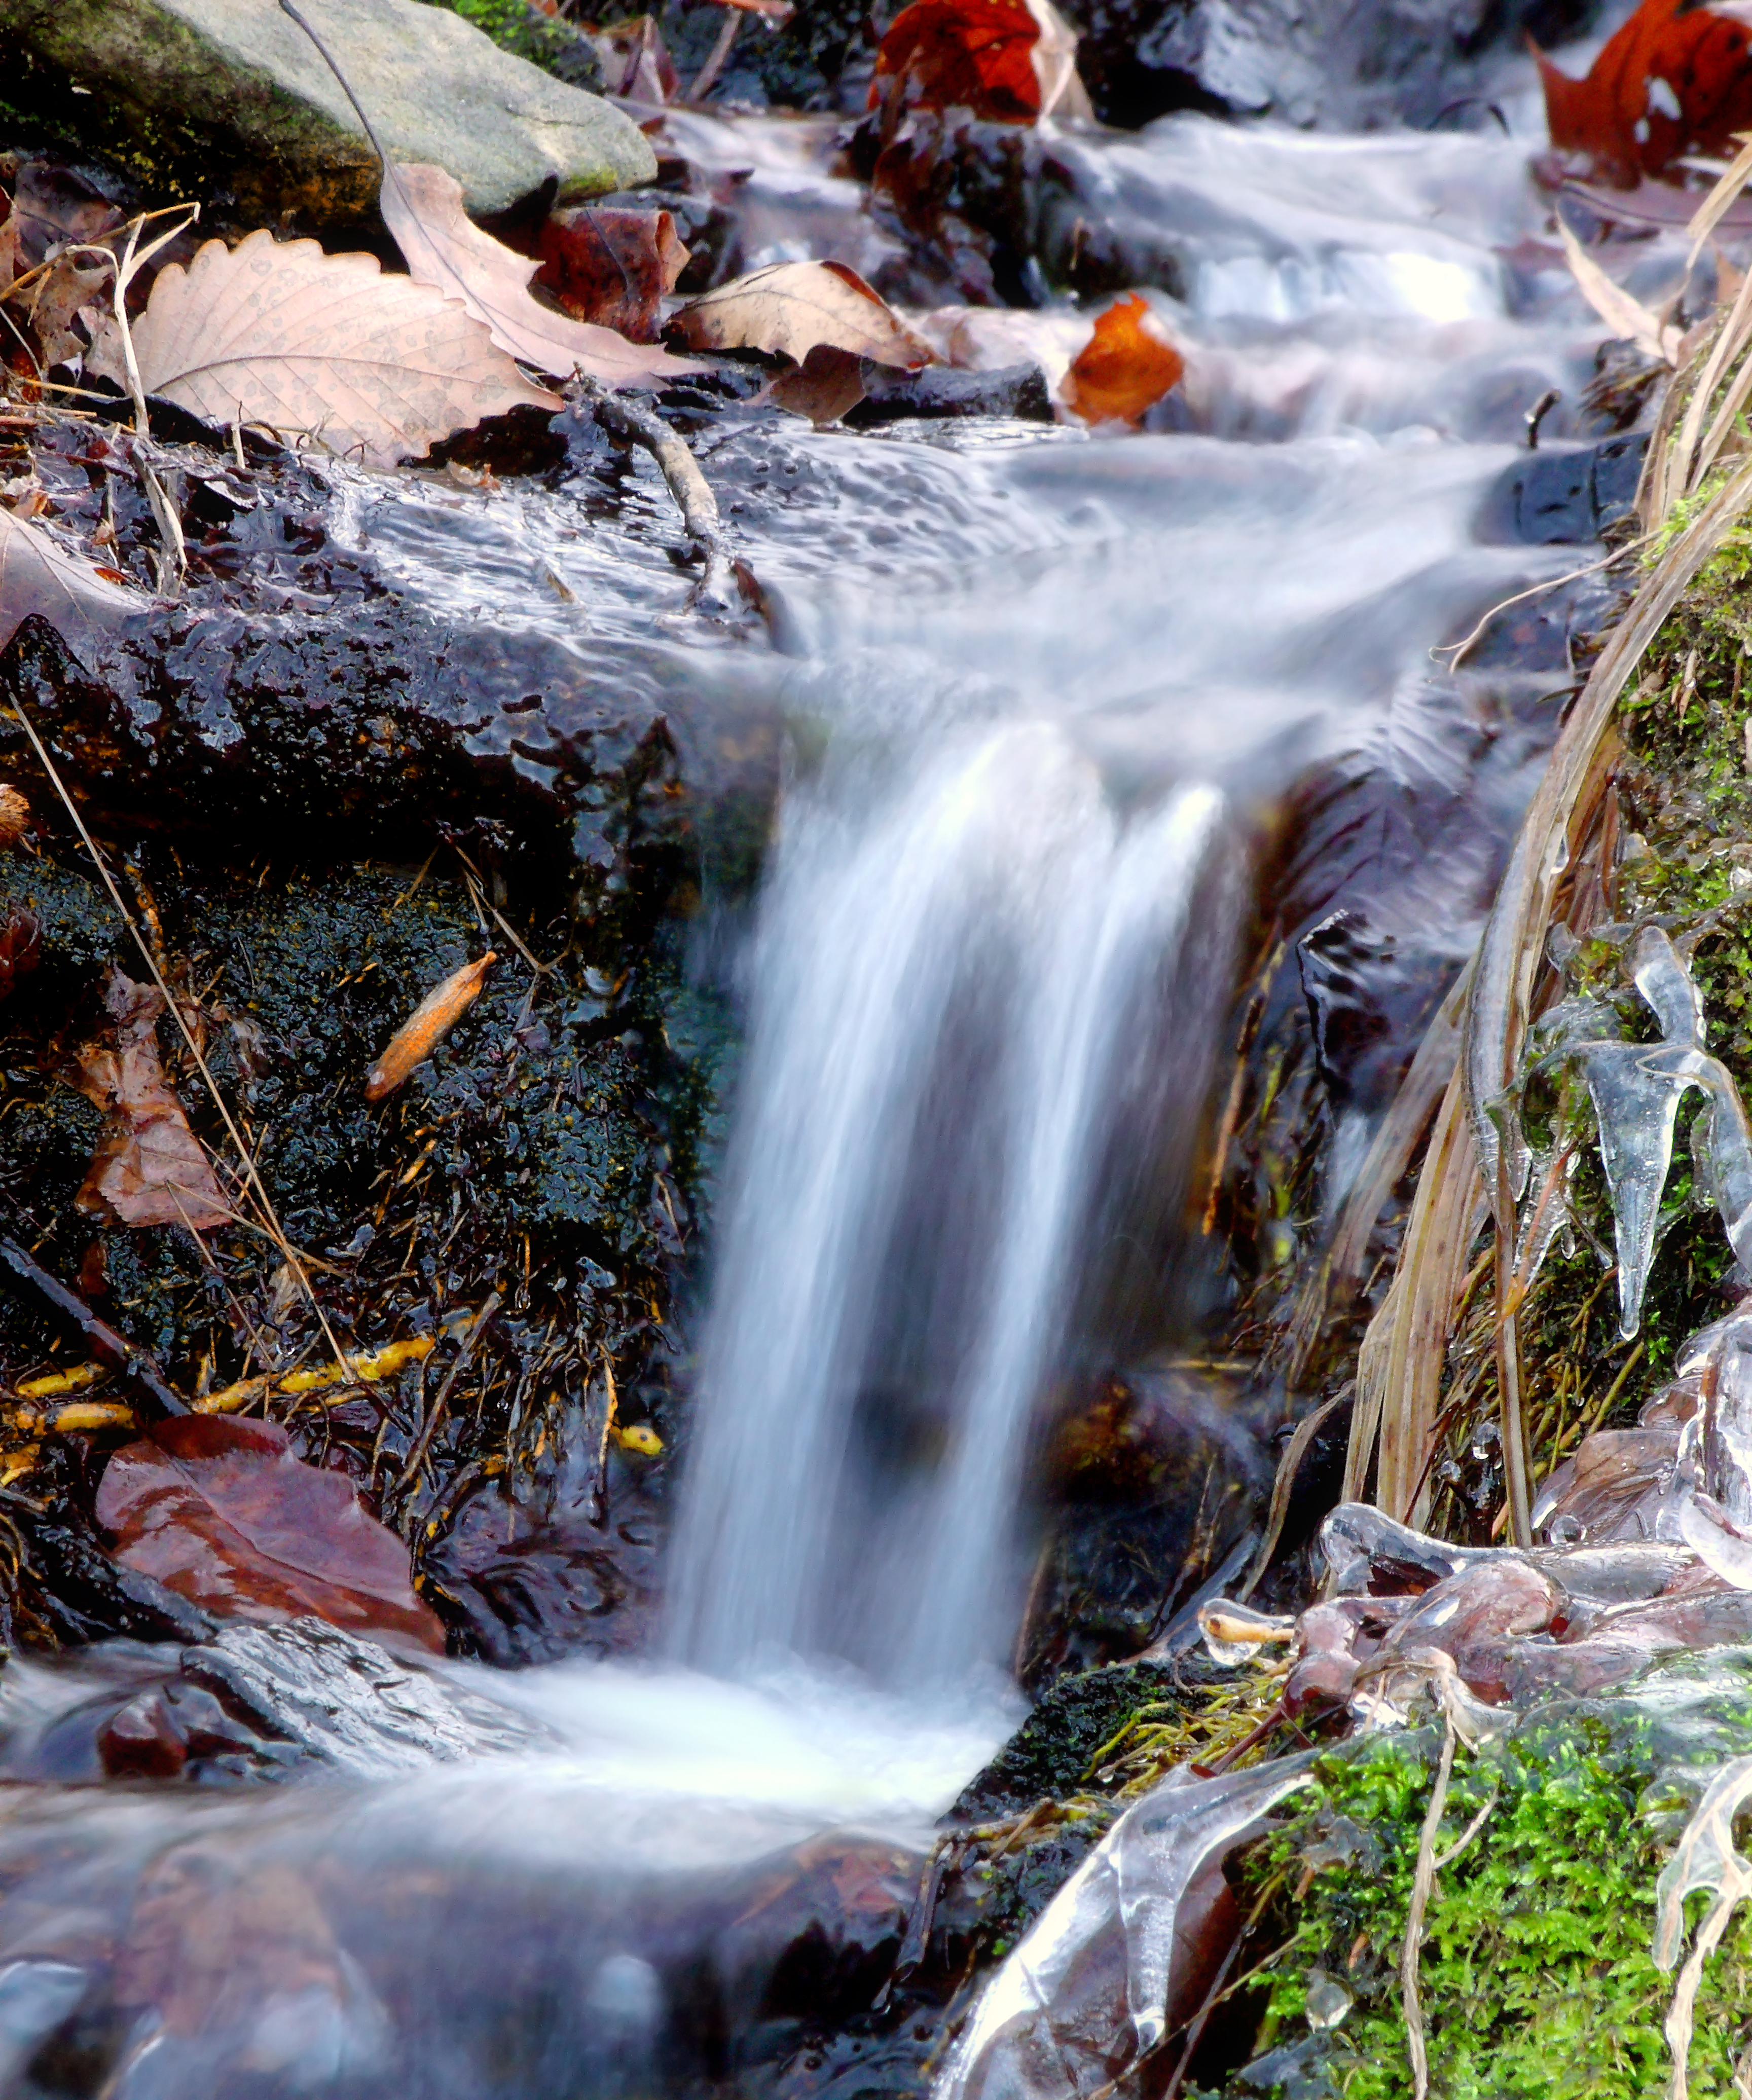
landscape, water, nature, forest, rock, waterfall, creek, winter, hiking, leaf, river, stream, ice, autumn, rapid, season, body of water, creativecommons, cascades, pennsylvania, carboncounty, lehighgapnaturecenter, lehighcounty, wasserfall, water feature, watercourse